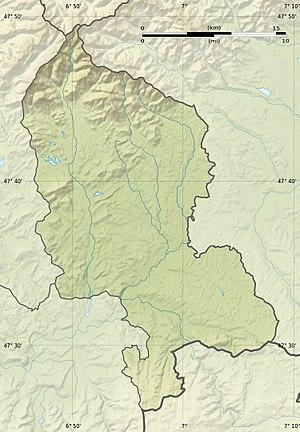
Carte physique vierge du département du Territoire de Belfort, France, destinée à la géolocalisation. Topographic scale: 1:372,000 (precision: 93 m) Equirectangular projection, WGS84 datum Standard meridian: 006° 57' E True scale latitude: 47° 37' 52.5"" N Geographic limits of the map: West: 006° 43' 30"" E East: 007° 10' 30"" E North: 47° 51' N South: 47° 24' 45"" N"
Delle est une commune française située dans le département du Territoire de Belfort en région Bourgogne-Franche-Comté, chef-lieu de canton. Son territoire communal jouxte la frontière avec la Suisse, et son agglomération se prolonge au-delà de cette frontière.
Les grottes de Cravanche sont un ensemble de grottes située à proximité de la ville de Cravanche mais sur la commune de Belfort, dans le département du Territoire de Belfort en Franche-Comté.
Phaffans est une commune française située dans le département du Territoire de Belfort en région Bourgogne-Franche-Comté. Ses habitants sont appelés les Phaffanais.
Vellescot est une commune française située dans le département du Territoire de Belfort en région Bourgogne-Franche-Comté. Elle fait partie du canton de Grandvillars. Ses habitants sont appelés les Vellescotins.
Montreux-Château est une commune française située dans le département du Territoire de Belfort en région Bourgogne-Franche-Comté. Ses habitants sont appelés les Montreusiens.